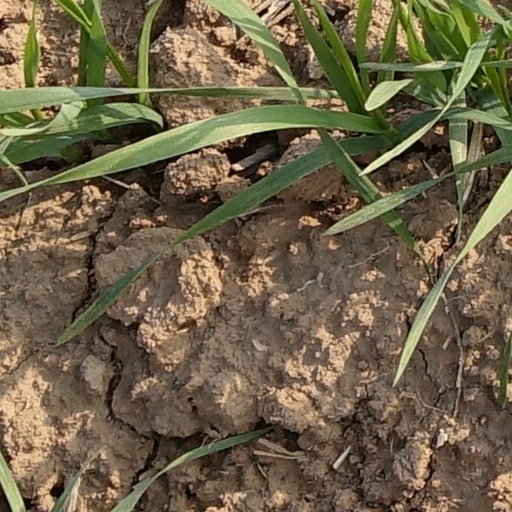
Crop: wheat